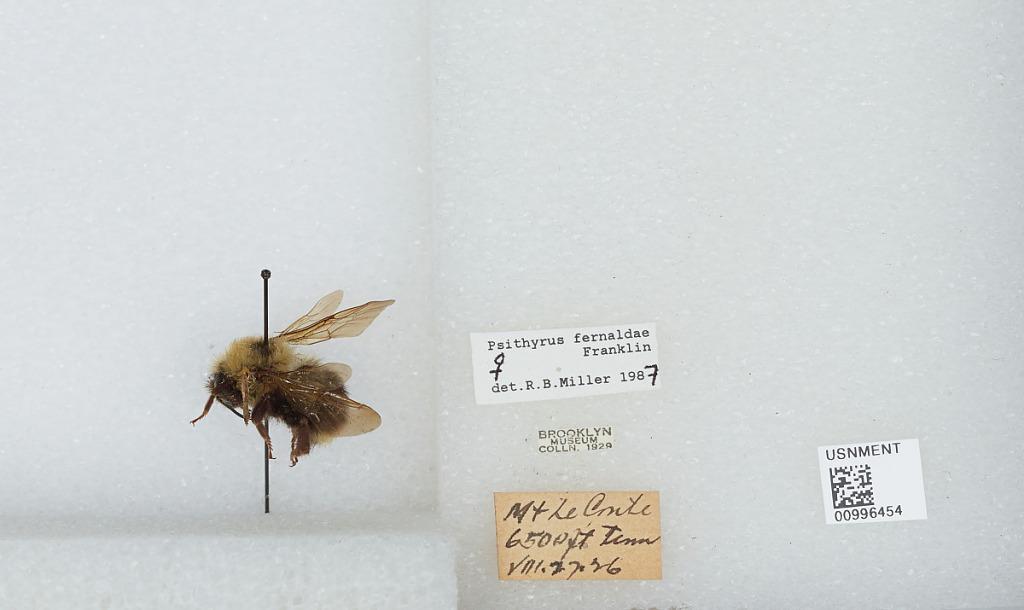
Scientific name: Bombus (Psithyrus) fernaldae (Franklin)
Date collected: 1926-8-27
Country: United States
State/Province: Tennessee
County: Sevier
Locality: Mount Le Conte, Great Smoky Mountains National Park
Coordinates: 35.6542, -83.4367
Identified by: Miller, R. B.